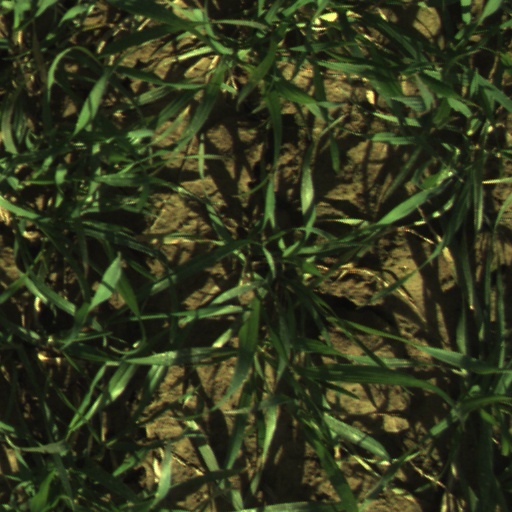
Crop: wheat